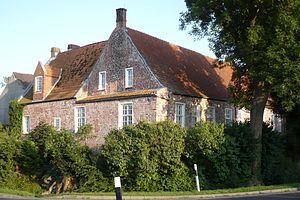
Werdum
Ved landsbyen Edenserloog ligger borgen Edenserloog der blev bygget på et verft i Middelalderen af Familien von Werdum
Werdum er en kommune i Samtgemeinde Esens i Landkreis Wittmund, i den nordvestlige del af den tyske delstat Niedersachsen.